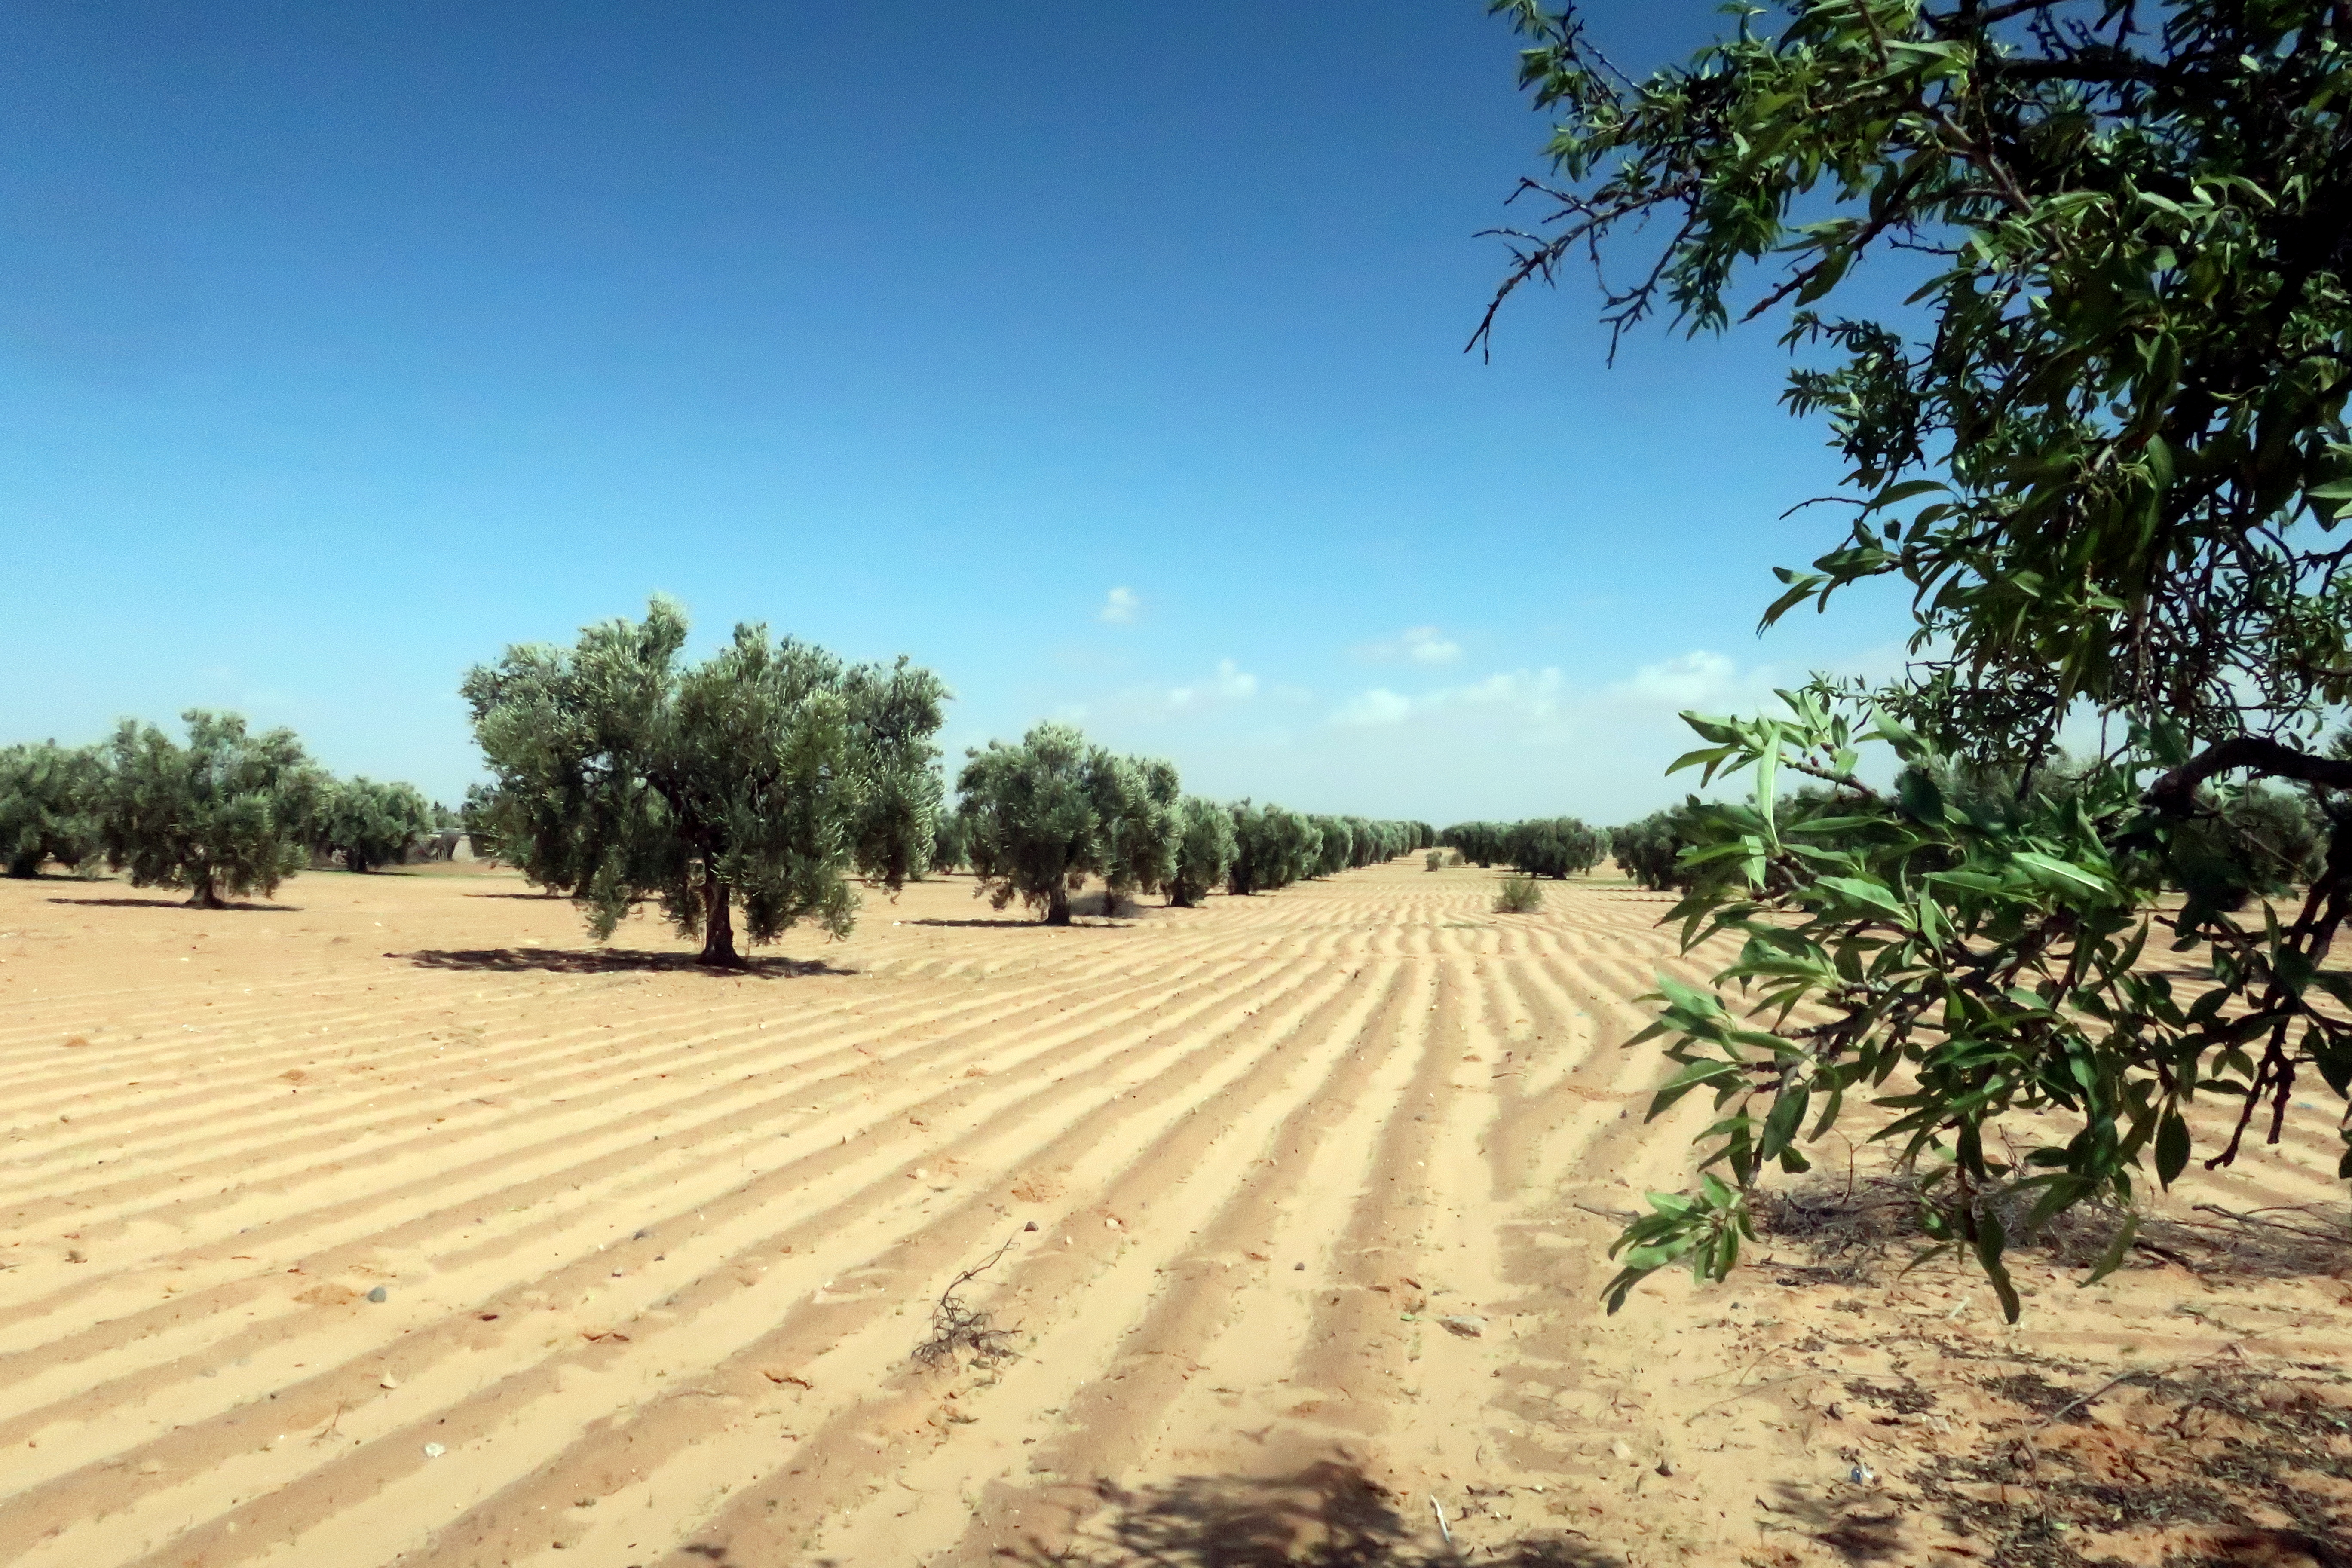
coast, tree, plant, sky, palm tree, flower, summer, vacation, jungle, paradise, tropics, flowering plant, natural environment, woody plant, land plant, palm family, olive, natural landscape, sand, landscape, soil, ecoregion, grass, rural area, field, land lot, plain, desert, road, savanna